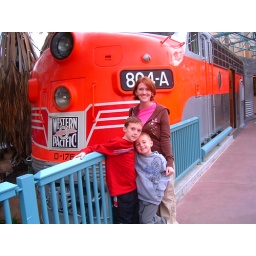
My family, standing in front of the train at Disney's California Adventure. November 2005.